Answer in natural language. How many Chairs are visible in the scene? Choose between the following options: 2, 4, 0, 3 or 3
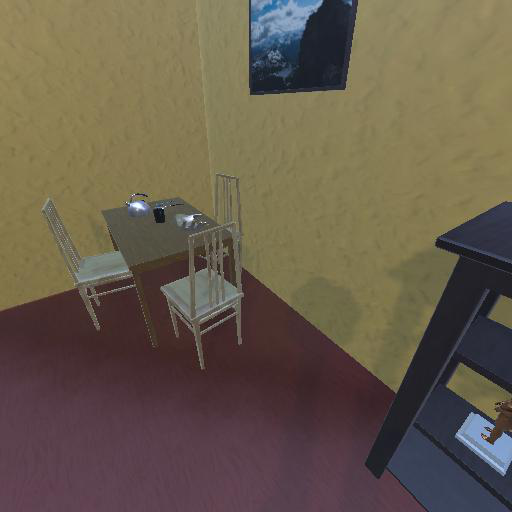
<answer>3</answer>